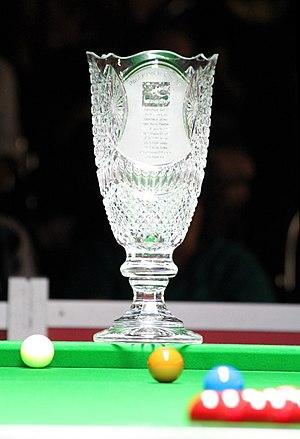
L'article l'histoire du snooker a pour objectif de faire une synthèse plus ou moins précise de l'histoire d'une variante populaire du billard ; le snooker.